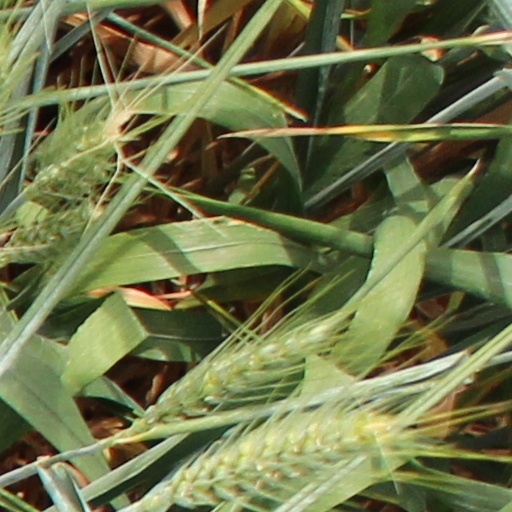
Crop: wheat